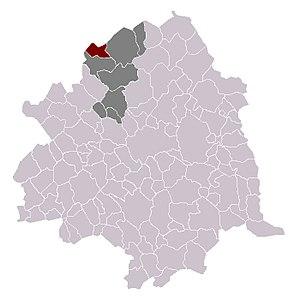
Warneton dans son canton et son arrondissement
Warneton est une commune française, située dans le département du Nord en région Hauts-de-France. Elle fait partie de la Métropole européenne de Lille.